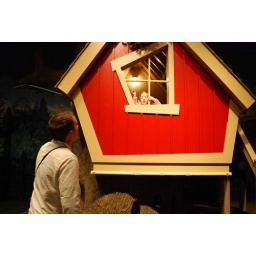
in the tree house with pete below